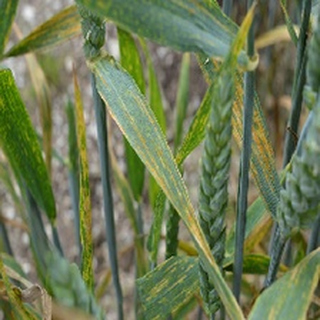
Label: wheat_yellow_rust